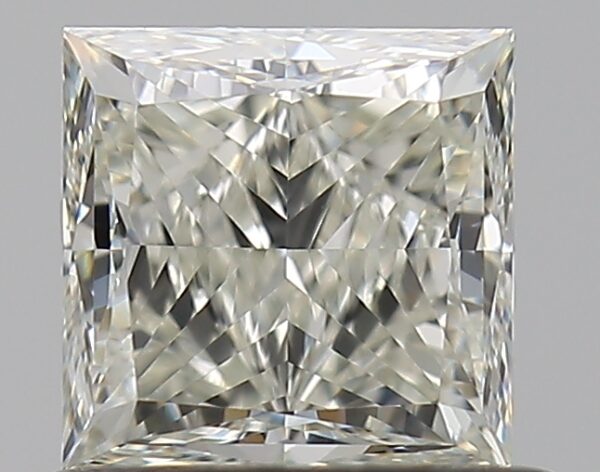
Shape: princess
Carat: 0.73
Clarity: VS1
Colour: J
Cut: VG
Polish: EX
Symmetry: VG
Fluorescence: ST
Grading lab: GIA
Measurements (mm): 4.67 x 4.61 x 3.44